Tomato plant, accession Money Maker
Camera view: horizontal (90 deg, fisheye); turntable rotation: 240 degrees
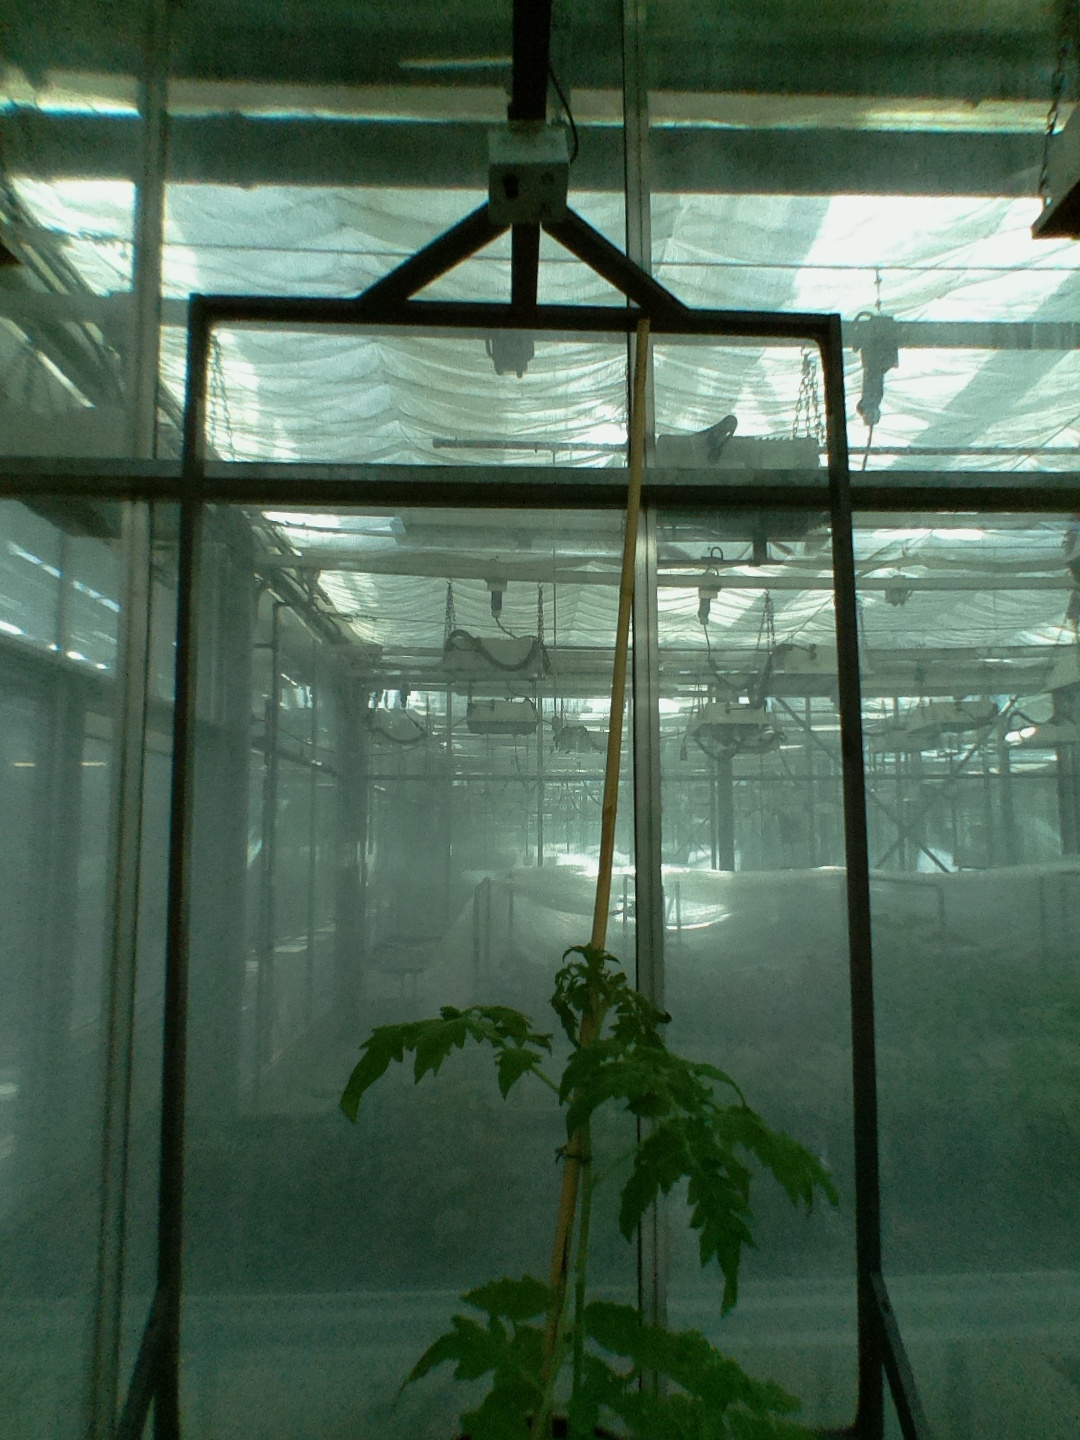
BBCH growth stage 13: 6 of true leaves visible